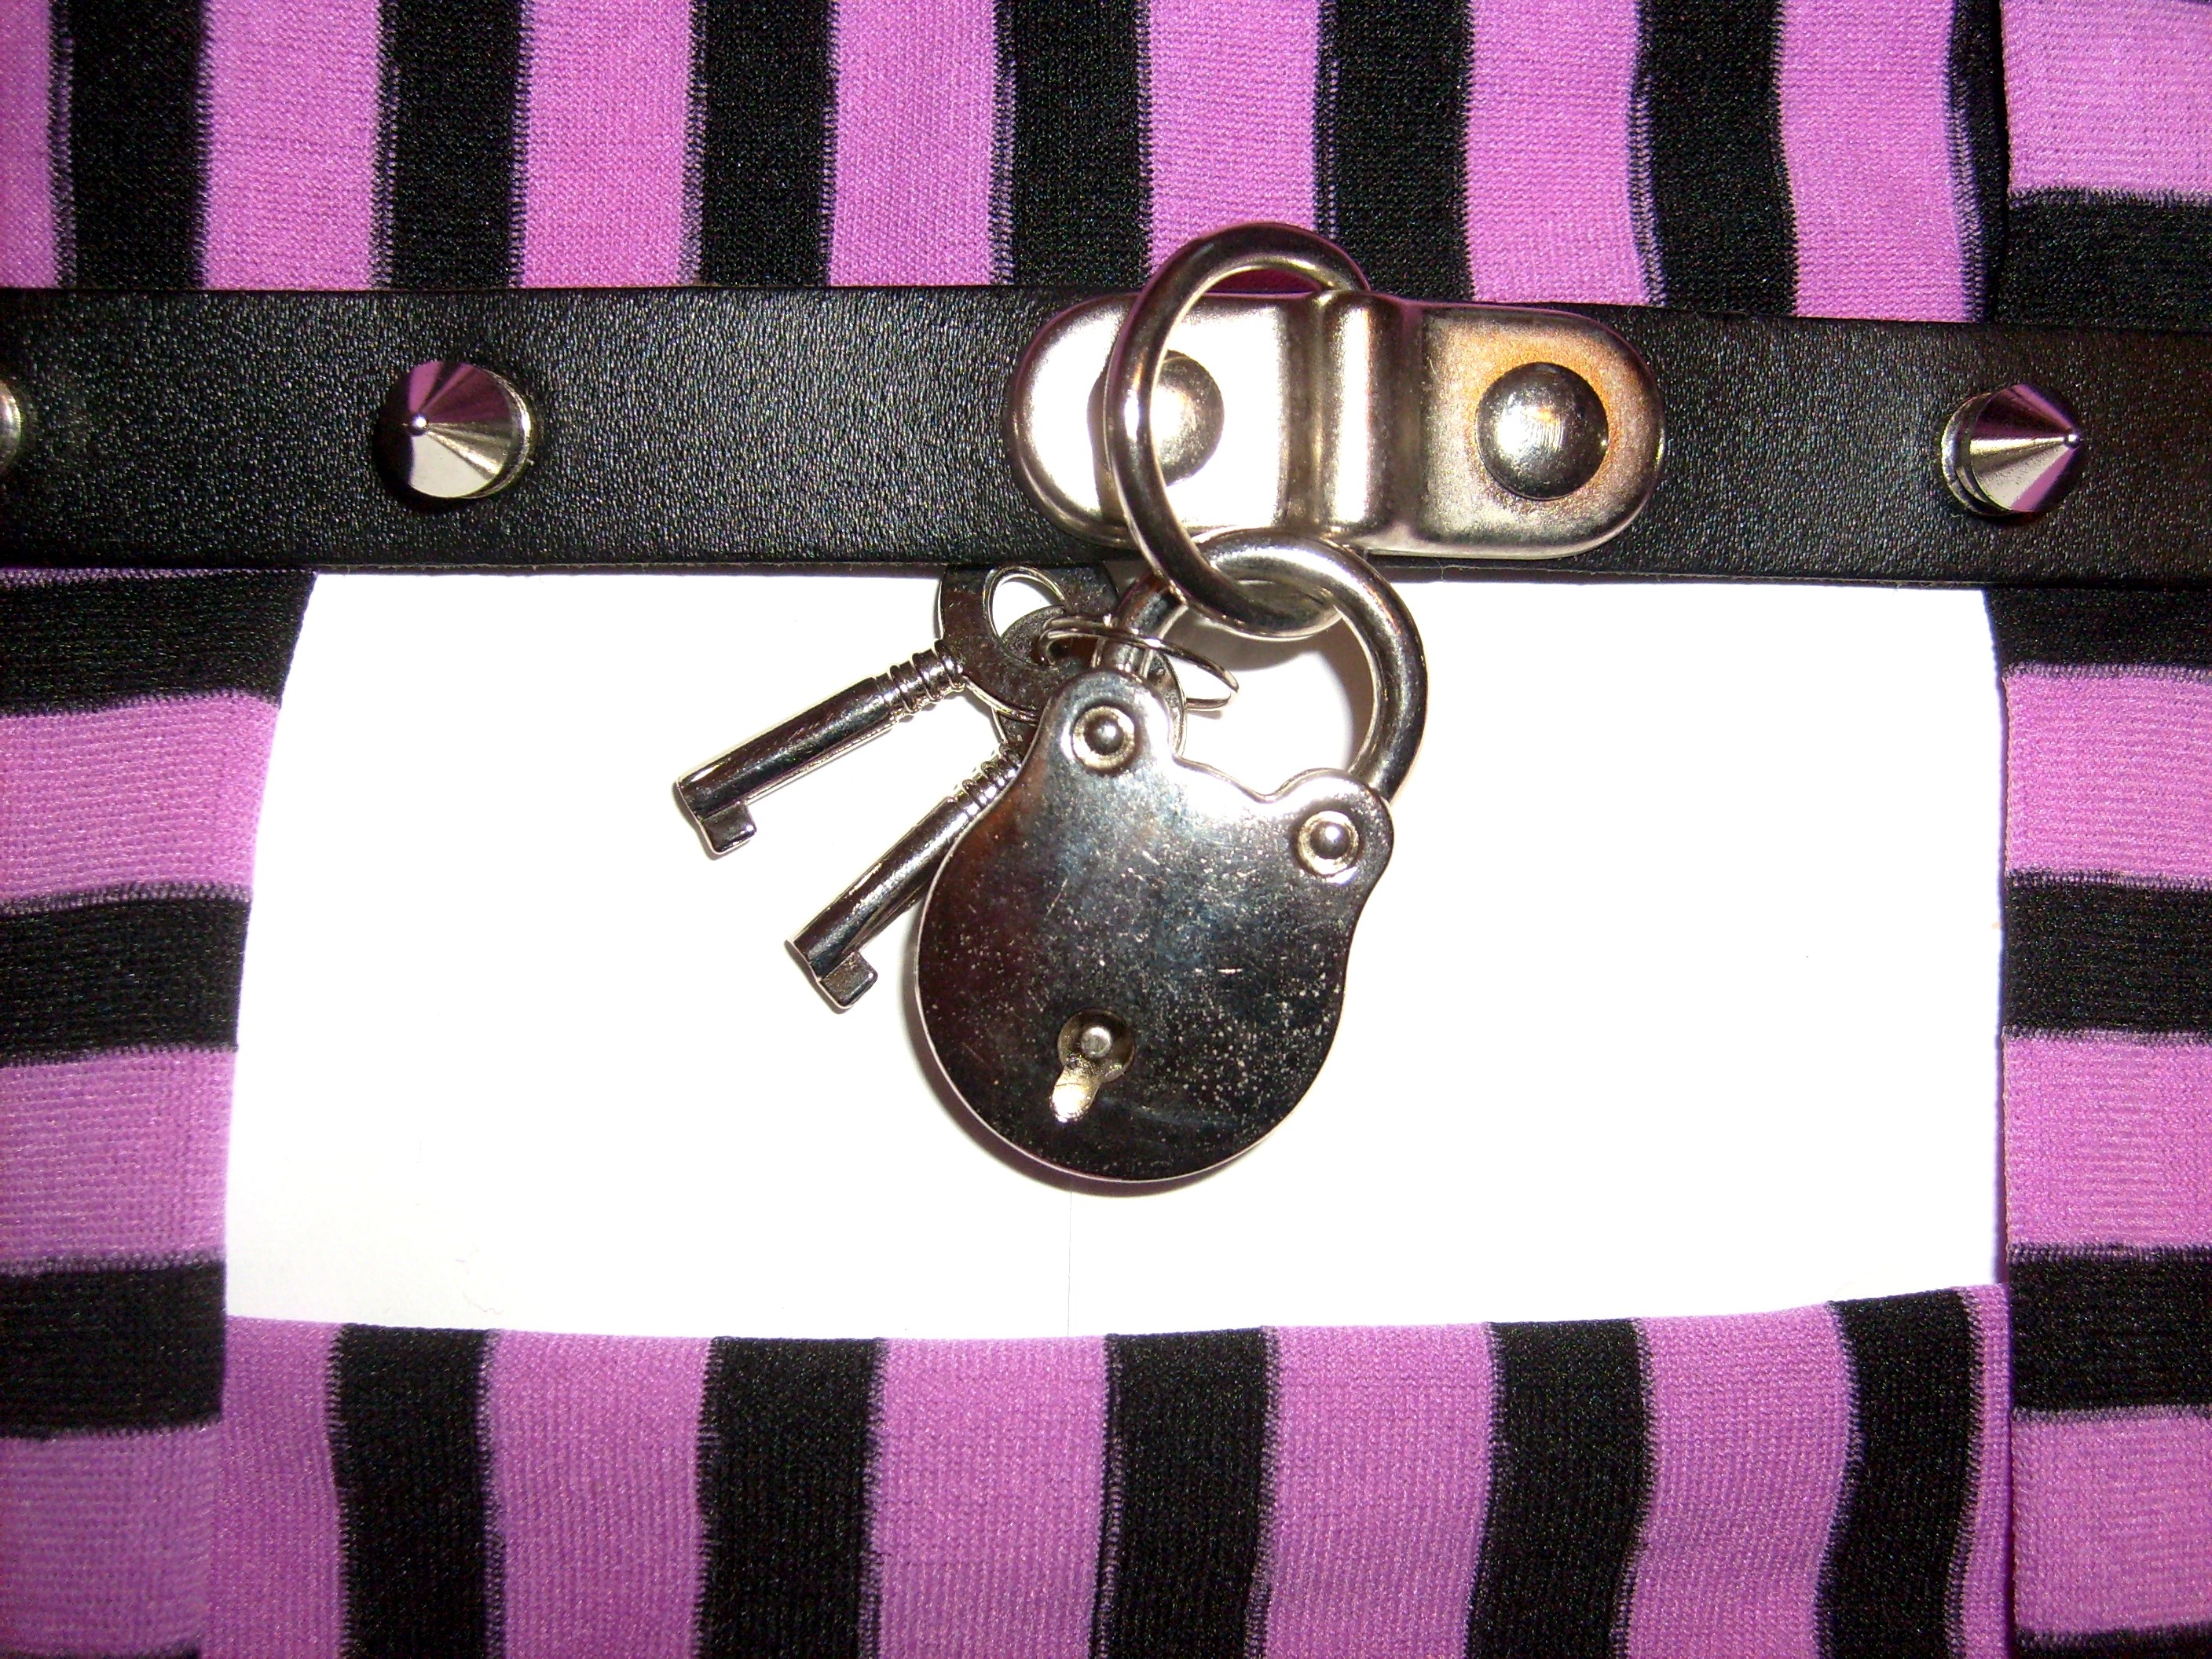
purple, pattern, frame, pink, handbag, striped, textile, art, violet, keys, closed, locked, rivets, fashion accessory, coin purse, dolly